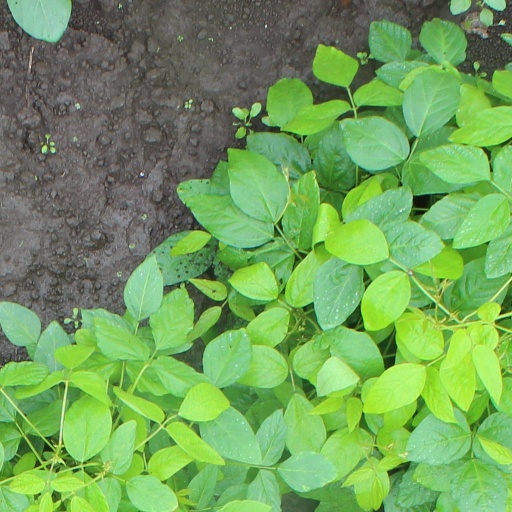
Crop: soybean